Western Golf Association

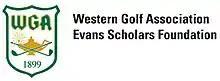
The logo of the Western Golf Association

Founded in 1899, the Western Golf Association (WGA) is one of the United States' oldest golf organizations. Its headquarters are located in Glenview, Illinois. The WGA sponsors six golf tournaments: the Western Junior; the Western Amateur; the Women's Western Junior; the Women's Western Amateur; the NV5 Invitational presented by Old National Bank on the Korn Ferry Tour and the BMW Championship, a FedEx Cup playoff event. The WGA has also administered the Evans Scholars Program for deserving caddies since its inception in 1930 through the Evans Scholars Foundation.